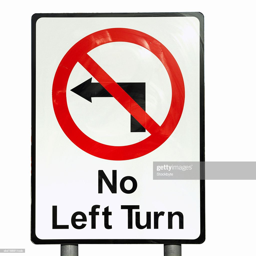
close up of a sign